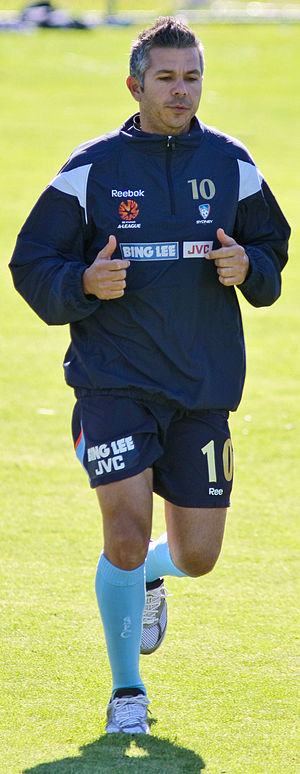
Steve Corica
Steve Corica er en tidligere australsk fodboldspiller.